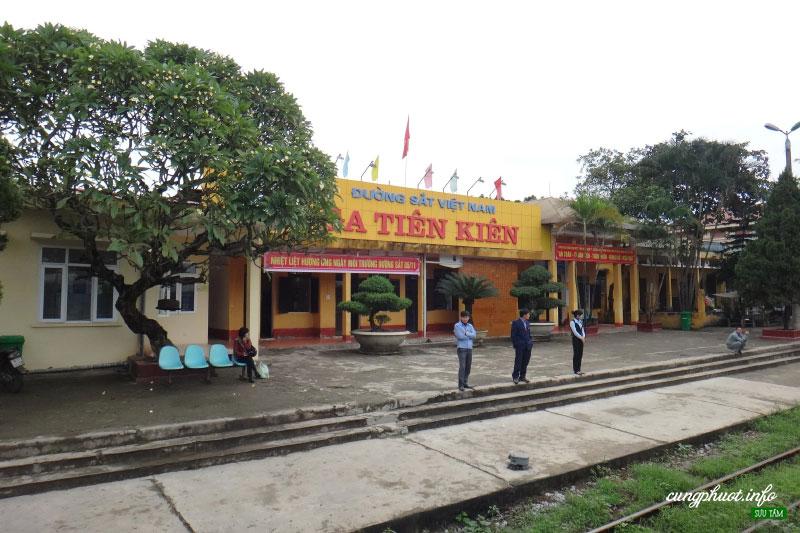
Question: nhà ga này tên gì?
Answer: ga tiên kiên